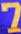
Number: 7